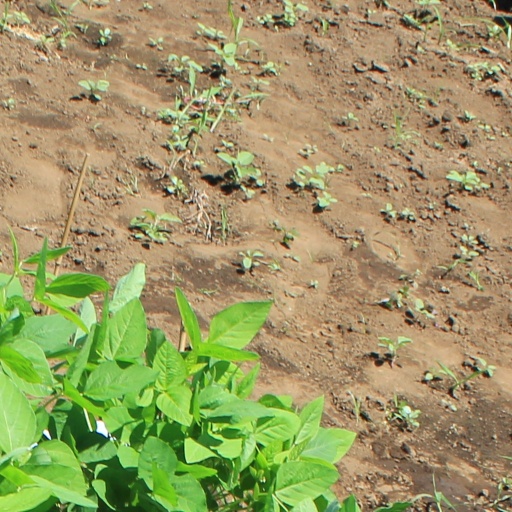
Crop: soybean